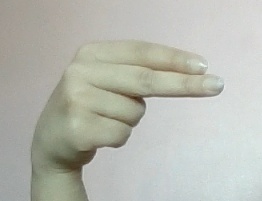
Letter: ain